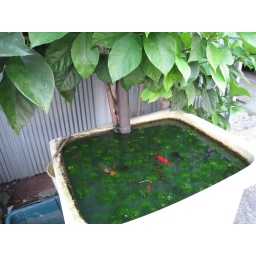
Goldfish in a plant pot (IMG_1802)